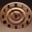
Label: clock